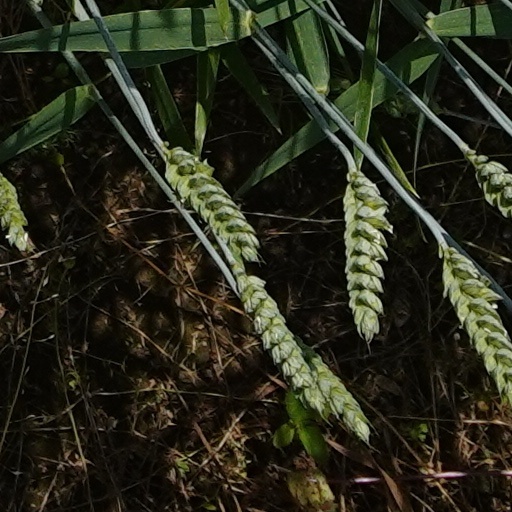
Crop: wheat